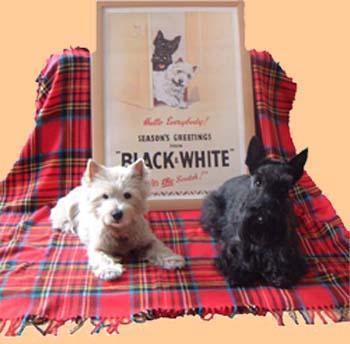
Scotch_terrier